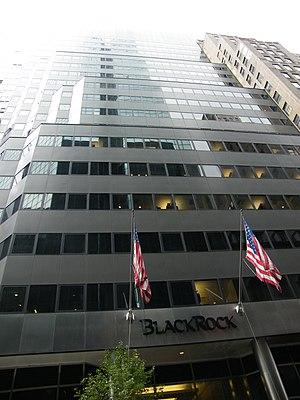
BlackRock est une société multinationale américaine spécialisée dans la gestion d'actifs, dont le siège social est situé à New York. Fondée en 1988, elle est devenue le plus important gestionnaire d'actifs au monde, avec près de 6 960 milliards USD fin septembre 2019. Les principaux clients de l'entreprise sont des investisseurs institutionnels.